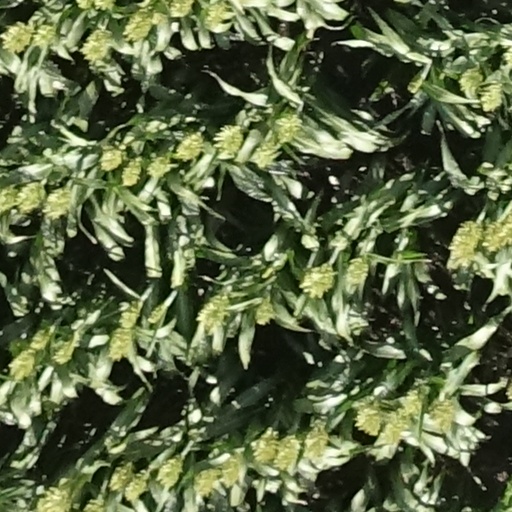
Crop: sorghum